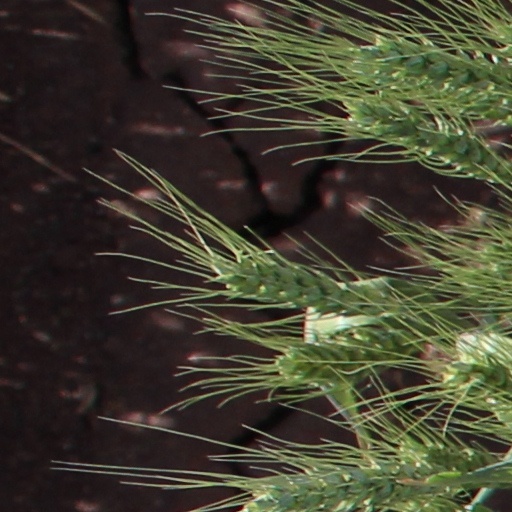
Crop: wheat